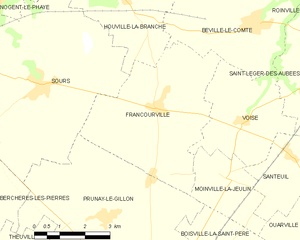
Carte de Francourville et des communes limitrophes.
Francourville est une commune française située dans le département d'Eure-et-Loir en région Centre-Val de Loire.